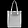
Label: Bag